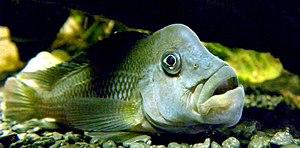
Steatocranus gibbiceps est une espèce de poissons Perciformes appartenant à la famille des Cichlidae. C'est une espèce fluviatile, endémique de l'Afrique.
Steatocranus est un genre qui regroupe plusieurs espèces de poissons de la famille des Cichlidae. Le genre Steatochranus se distingue notamment par un corps allongé, recouvert d'écailles cycloïdes très inégales et, celles des flancs et du pédoncule caudale sont beaucoup plus grandes. Une seule espèce est connu de l'Afrique de l'Ouest, endémique du bassin de la Volta.